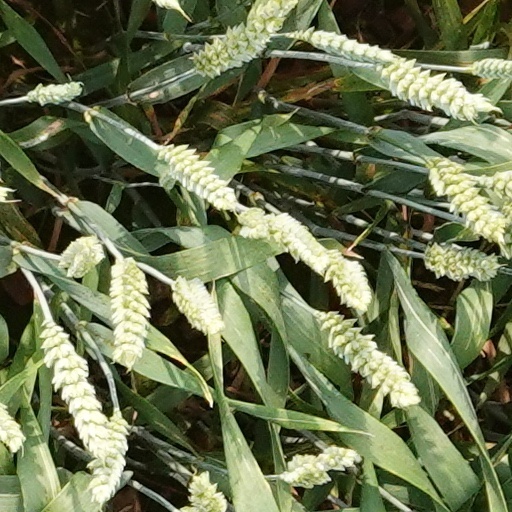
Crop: wheat